MOSAiC Expedition

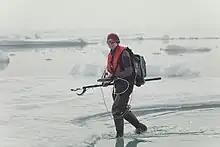
Scientist measures spectral albedo of sea ice with albedometer.

The sea-ice observations covered the broad range from the physical and mechanical characteristics of Arctic sea ice, to its morphology, optical properties and mass balance. The emphasis was on characterising snow cover and ice cover, and on arriving at a better understanding of the processes that determine their properties. Snow trenches (pits) and ice cores helped the researchers gather this valuable data. Further aspects of the sea ice observation included determining the mass budget by measuring the depth of snow cover and ice thickness, as well as measuring the diffusion of sunlight in the ice, the ice's spectral albedo, and its transmission. In addition, various types of ice (pressure ridges, first- and second-year level ice) were monitored throughout the entire annual cycle in order to determine the spatial variability and development of ice cover in the Arctic over time.